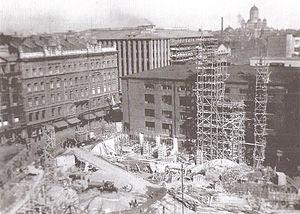
Le Grand magasin Stockmann est situé, dans la zone délimitée par Mannerheimintie, Aleksanterinkatu, Keskuskatu et Pohjoisesplanadi, dans le quartier Kluuvi d'Helsinki, en Finlande. C'est un bâtiment commercial et un grand magasin culturel. C'est l'un des nombreux grands magasins appartenant à la société Stockmann. C'est aussi, le plus grand magasin des pays nordiques en termes de surface et de chiffre d'affaires total. En même temps, c'est également l'établissement le plus rentable, le plus visible et le plus productif de tout le groupe Stockmann. Le magasin est connu pour avoir toutes les marques de luxe internationalement reconnues, et Stockmann a la réputation d'être le premier grand magasin haut de gamme en Finlande. Le département Stockmannin Herkku, situé au sous-sol, est réputé pour la qualité et le choix de ses produits alimentaires. Le logo Stockmann représente un ensemble d'escaliers mécaniques, que l'on croit à tort, qu'ils représentent les premiers escaliers mécaniques construits en Finlande. Les premiers escaliers mécaniques en Finlande ont été installés dans le grand magasin Forum à Turku, en 1926.